1959 Transair Douglas Dakota accident

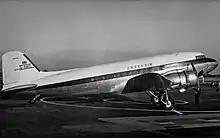
A similar Transair Dakota

The Transair Douglas Dakota accident was an aircraft accident that occurred on 19 August 1959, when a Douglas Dakota operated by British airline Transair on a non-scheduled flight from Barcelona Airport in Spain to London-Gatwick Airport in the United Kingdom crashed in Spain. The aircraft, which was carrying 29 students home to England, had been chartered by the National Union of Students to conduct regular weekly flights between Gatwick and Barcelona. It was the first accident suffered by a Transair aircraft following the airline's formation in 1947.